Bushwhacker Butch

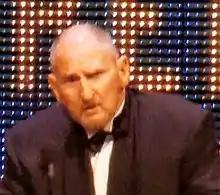
Miller at the WWE Hall of Fame induction ceremony in 2015

Robert Miller (21 October 1944 – 2 April 2023) was a New Zealand professional wrestler. He was best known for his appearances in the World Wrestling Federation under the ring name Bushwhacker Butch, where he teamed with Bushwhacker Luke as The Bushwhackers. He was also known for his appearances under the ring name Butch Miller for promotions such as NWA New Zealand, Stampede Wrestling, Pacific Northwest Wrestling, Mid Atlantic Championship Wrestling, Southwest Championship Wrestling, and the Universal Wrestling Federation, where he teamed with Luke as The Kiwis and The Sheepherders.